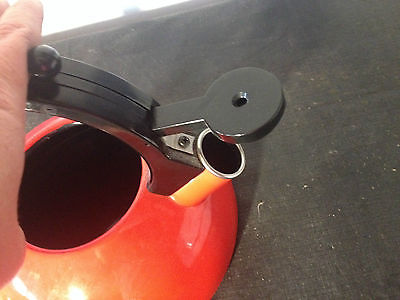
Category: kettle